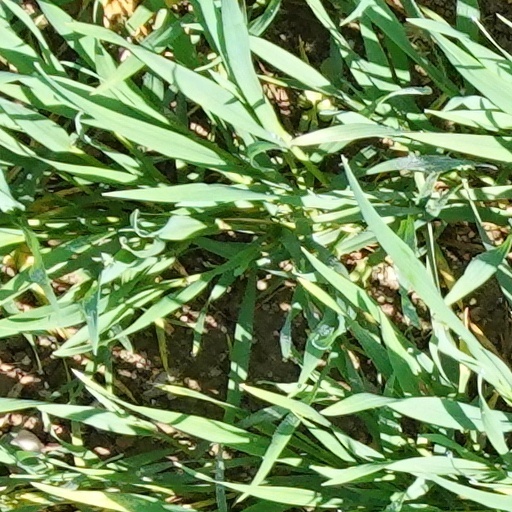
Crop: wheat